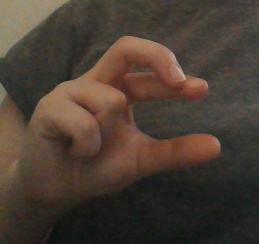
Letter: thal